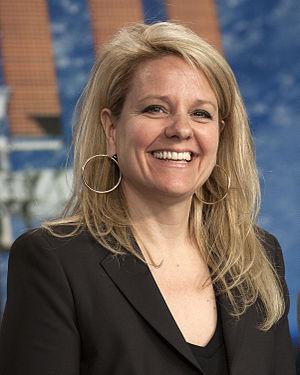
Gwynne Shotwell, née le 12 octobre 1963 à Libertyville près de Chicago, est ingénieur dans le domaine de l'aérospatiale. Elle a travaillé 10 ans au service de Aerospace Corporation à El Segundo en Californie. En 1998, elle rejoint la société Microcosm Inc. où elle préside le département de l'espace. En décembre 2008, Gwynne devient COO de SpaceX. Elle est mariée à Robert Shotwell, ingénieur au Jet Propulsion Laboratory de la NASA. Depuis 2016, Gwynne Shotwell est classée 76ᵉ femme la plus puissante au monde selon Forbes.